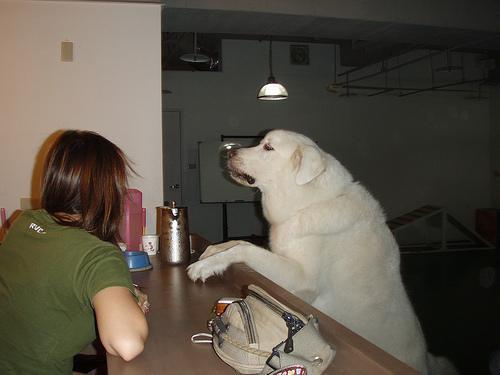
Great_Pyrenees